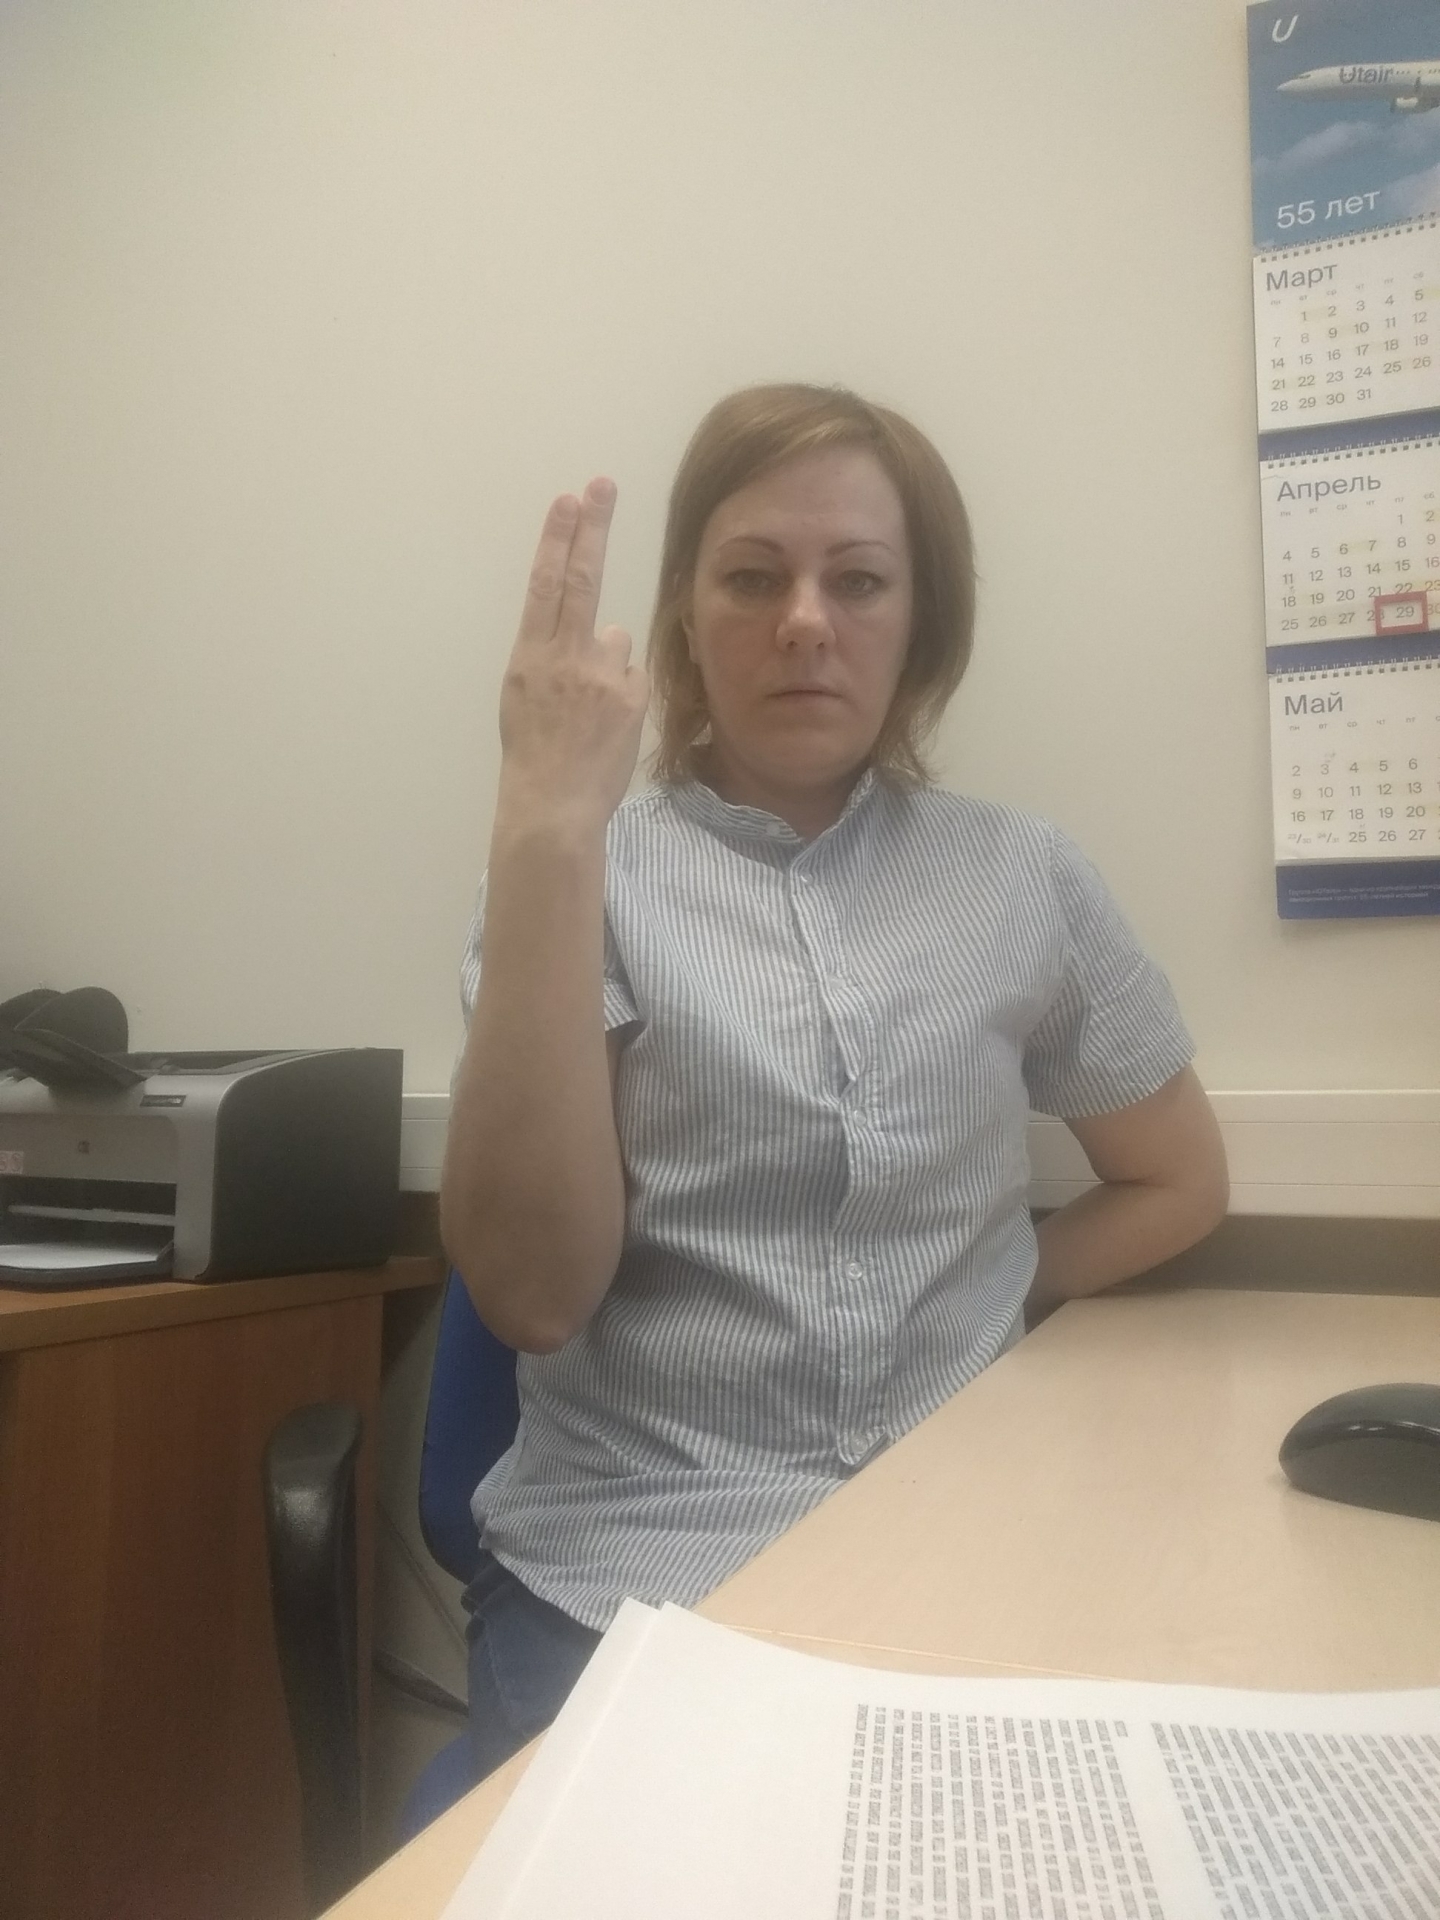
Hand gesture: two_up_inverted